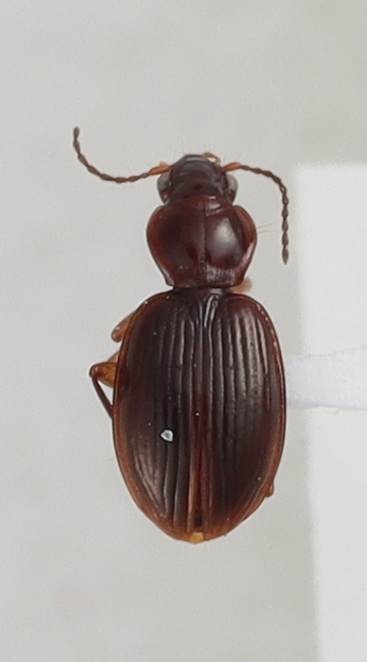
Scientific name: Mecyclothorax konanus
Plot: 14
Trap: W
Collected: 20190703